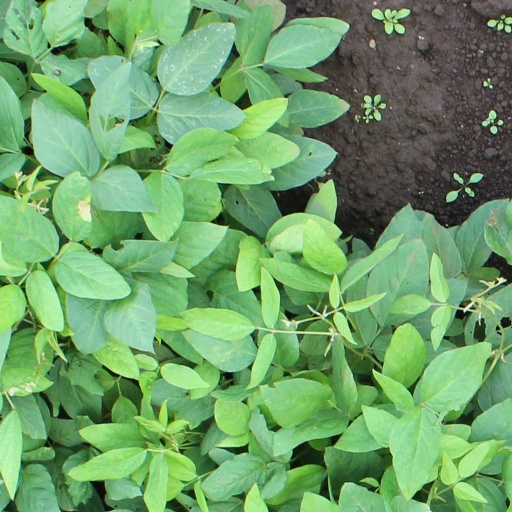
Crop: soybean